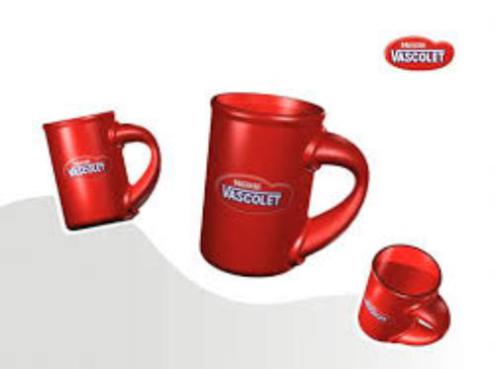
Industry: Food